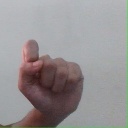
अक्षर: घ